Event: Nepal Earthquake
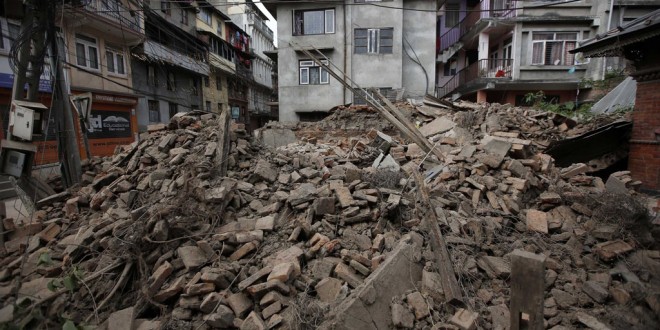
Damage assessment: damage